Bidalasana

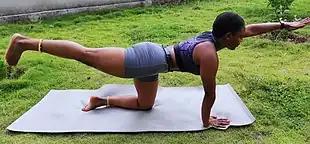
Chakravakasana, Sunbird Pose, with straight leg

In variations of the pose, one leg is stretched out straight, and the knee of the stretched out leg may then be bent so the foot points straight up; the opposite hand may also be stretched out in Vyaghrasana, Tiger Pose The similar Chakravakasana, Sunbird Pose, has the leg and arm stretched out straight, horizontally.